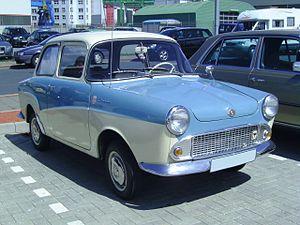
Le salon de l'automobile de Francfort est le plus grand salon automobile au monde jusqu'en 2019. Il est organisé par le Verband der Automobilindustrie, l'union de l'industrie automobile allemande, et planifié par l'Organisation internationale des constructeurs automobiles de 1951 à 2019, tous les deux ans à Francfort-sur-le-Main en Allemagne, en alternance avec le Mondial de l'automobile de Paris. L'édition 2019 est la dernière de ce salon à se dérouler à Francfort, le salon étant déplacé à Munich à partir de 2021.